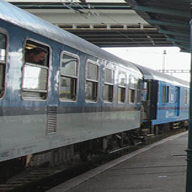
Vehicle type: Trains